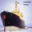
Label: ship